2007 World Cup of Pool

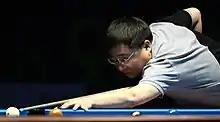
Li Hewen (pictured in 2012) alongside Fu Jianbo won the event with a 11–10 win over Finland

The semi-finals were played on 30 September as a race to nine racks. The first semi-final saw the 10th seeded Finland play the 11th seeded Canadian team. Finland won the , but made a in the opening rack. They still won the opening rack, and retained the break throughout the match as they won 9–0. The Canadian team only played nine shots in the entire match. The other semi-final match was played between China, seeded 8th, and the unseeded Japanese team. The Chinese team ran the first two racks, before three players missed a shot at the 9-ball in rack three; Hewen finally potted to increase the lead to 3–0. China then won four of the next five racks to lead 7–1. Hewen missed a shot on the the following rack allowing Japan to the table, who won the next three racks. China capitalised on a missed to win the next two racks, and complete a 9–4 victory.